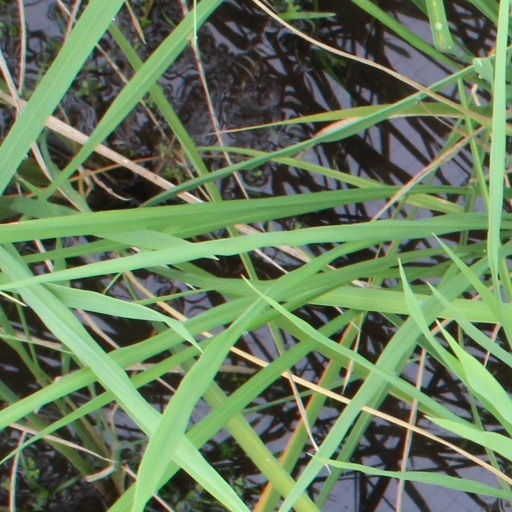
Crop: rice